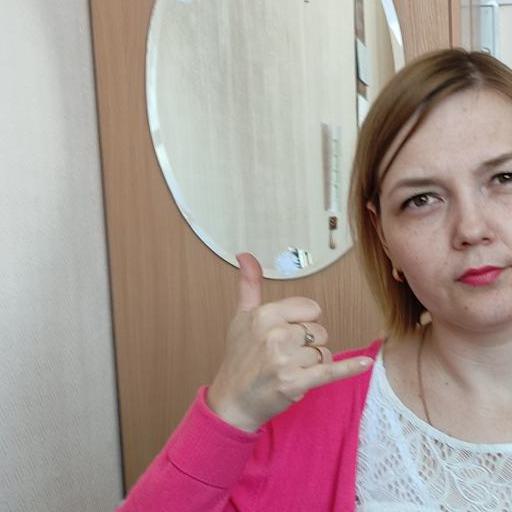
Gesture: call